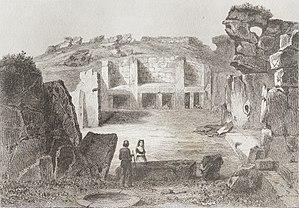
Vue du temple mégalithique de Ġgantija à Gozo, Malte, provenant de la série L'Univers pittoresque.